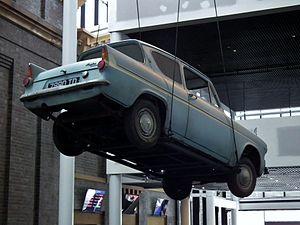
Harry Potter et la Chambre des secrets est le deuxième roman de la série littéraire centrée sur le personnage de Harry Potter créé par J. K. Rowling. Il a été publié le 2 juillet 1998 par Bloomsbury et le 23 mars 1999 en France.